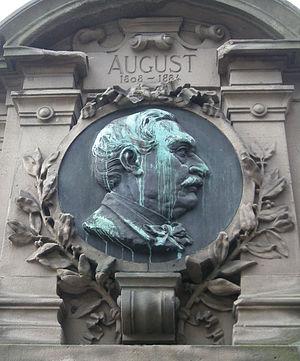
Le professeur et poète alsacien August Stoeber (1808-1884), fils de Daniel Ehrenfried Stoeber. Monument sur la Place du Vieux-Marché-aux-Vins à Strasbourg
Auguste Stoeber, ou August Stöber, né à Strasbourg le 9 juillet 1808 et décédé à Mulhouse le 19 mars 1884, est un poète et folkloriste alsacien, également théologien protestant, archéologue et historien.